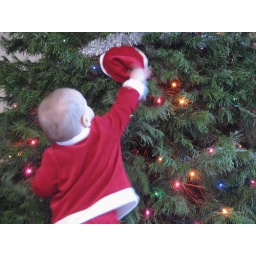
Not sure why mom put the hat in the tree ...